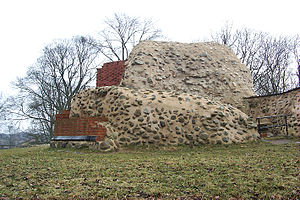
Slotte og herregårde i Blekinge / Liste
Liste over slotte og herregårde i Blekinge